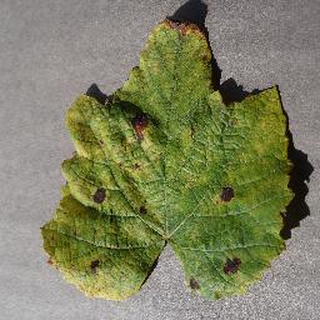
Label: grape_leaf_blight